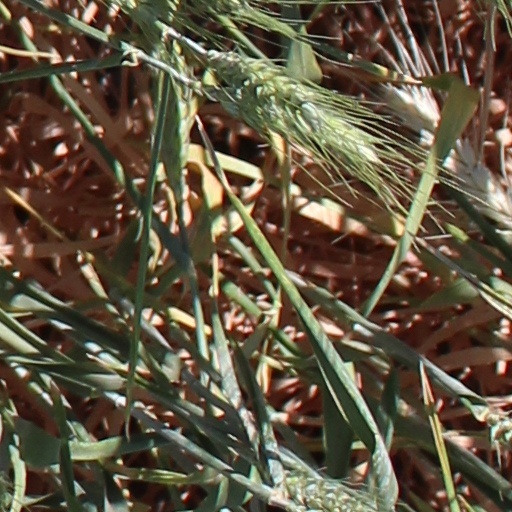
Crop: wheat